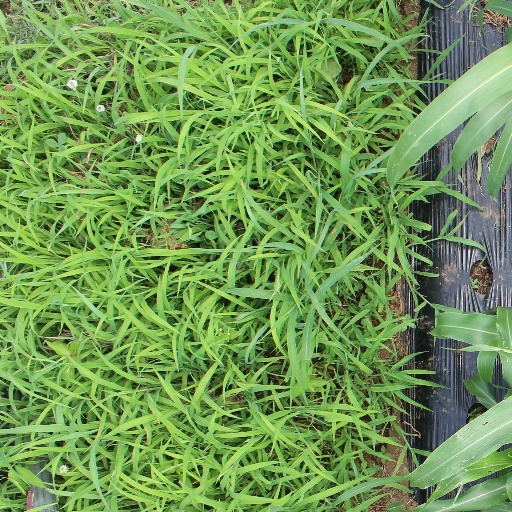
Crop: sorghum